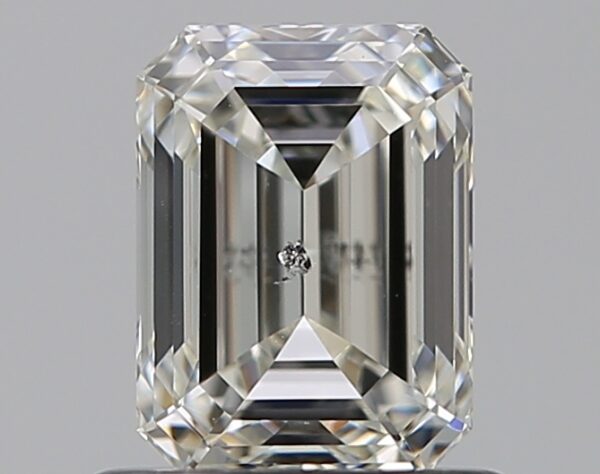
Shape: emerald
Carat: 0.82
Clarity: SI2
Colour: J
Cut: EX
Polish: EX
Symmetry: EX
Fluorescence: N
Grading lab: GIA
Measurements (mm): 6.02 x 4.45 x 3.05